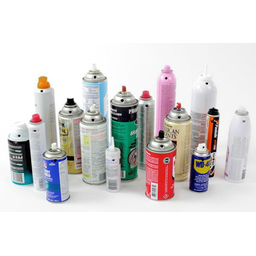
Label: metal